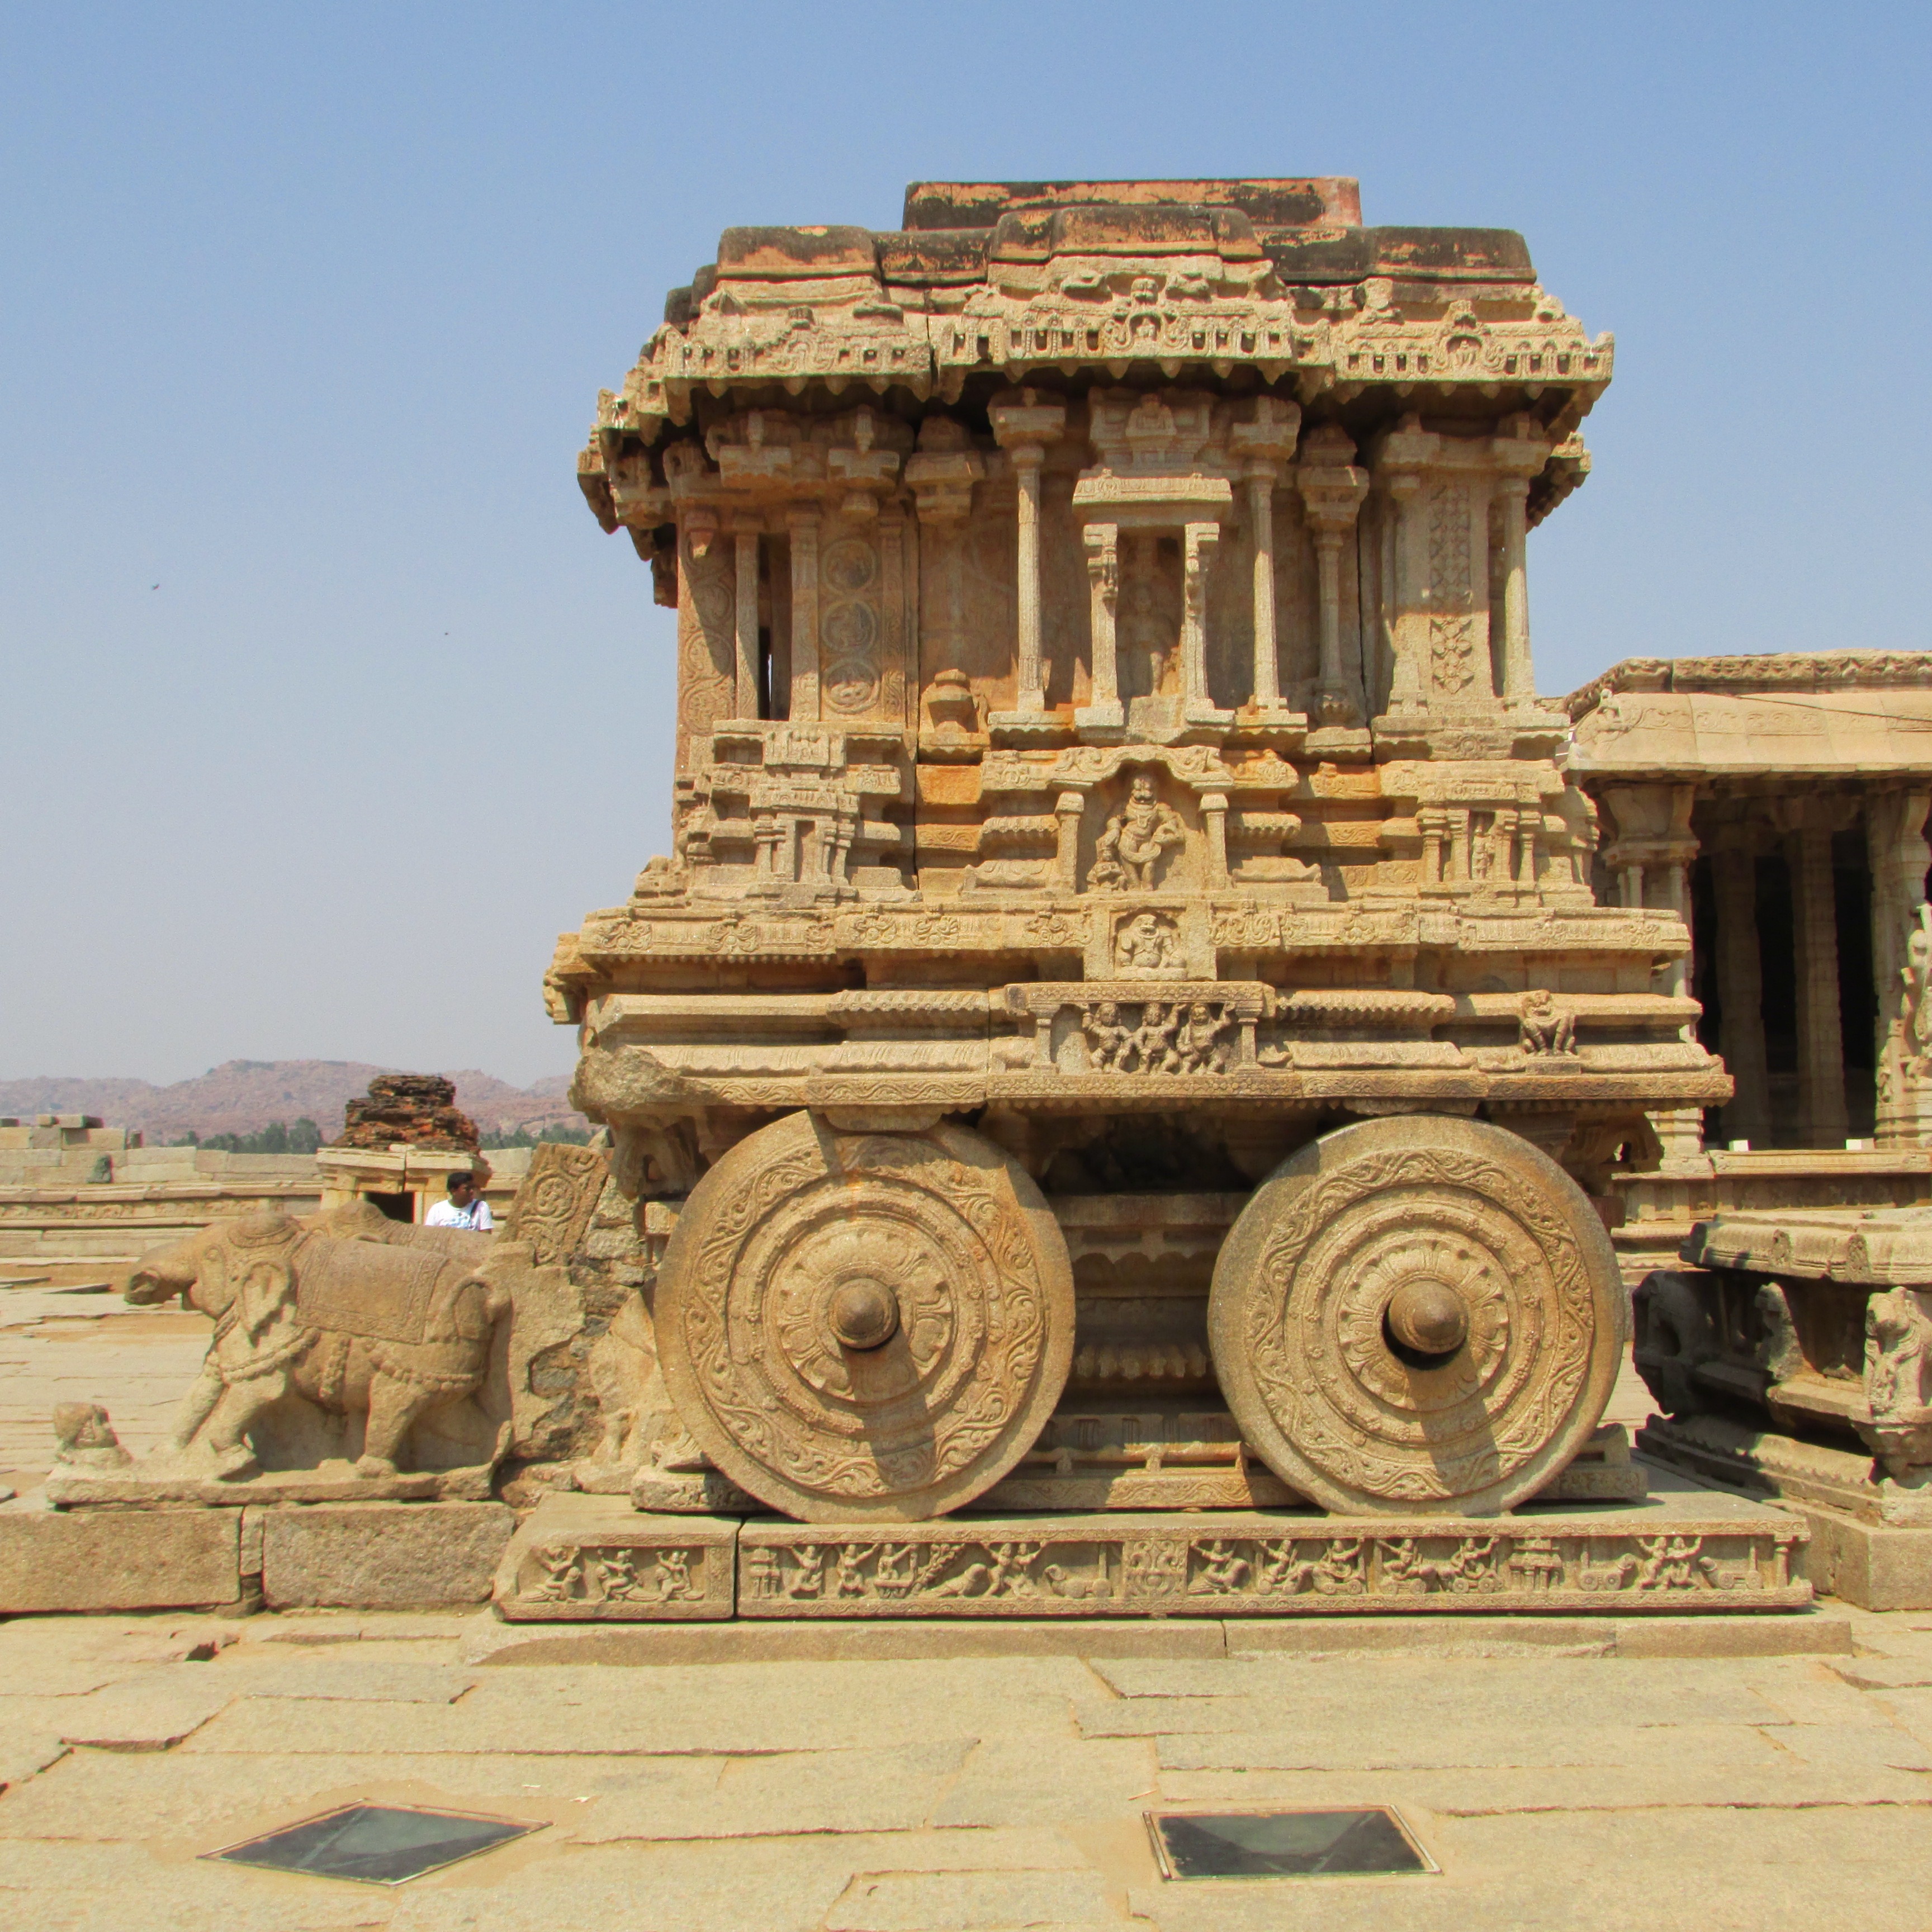
wood, monument, column, landmark, temple, ruins, india, archaeological site, unesco world heritage, hampi, historic site, ancient history, rock chariot